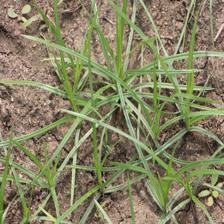
Label: Grass